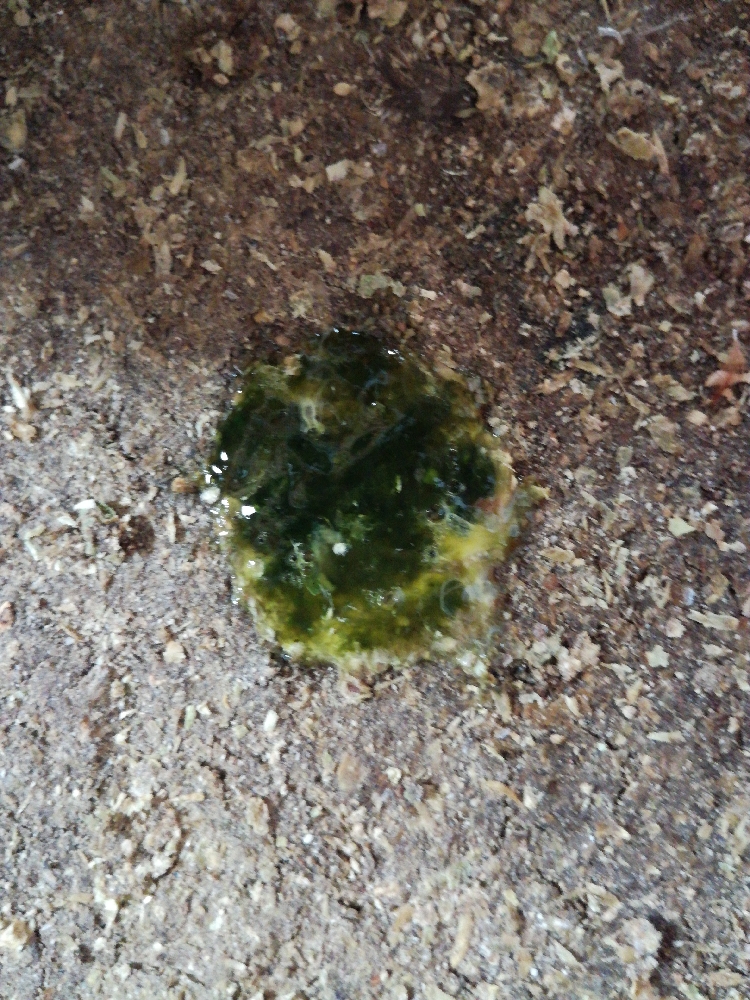
PCR-confirmed diagnosis: Newcastle disease